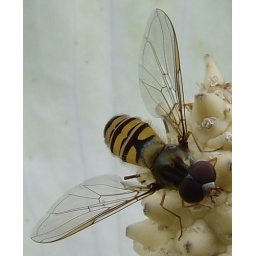
Hoverfly on a house plant (Peace Lilly) that was getting some fresh air in garden.